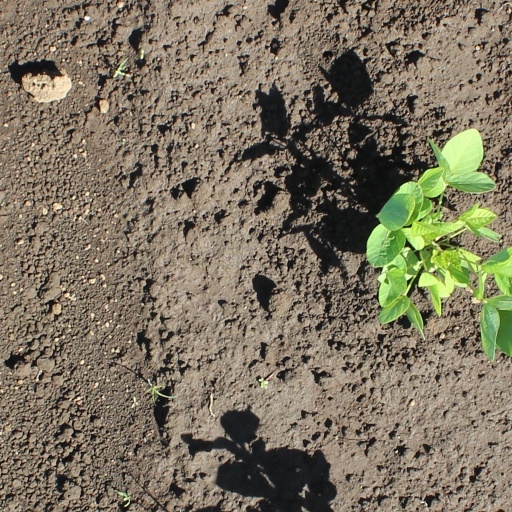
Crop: soybean